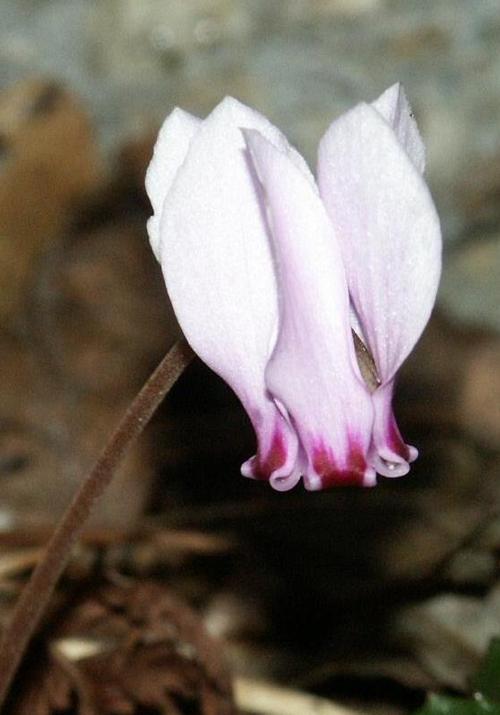
Label: cyclamen